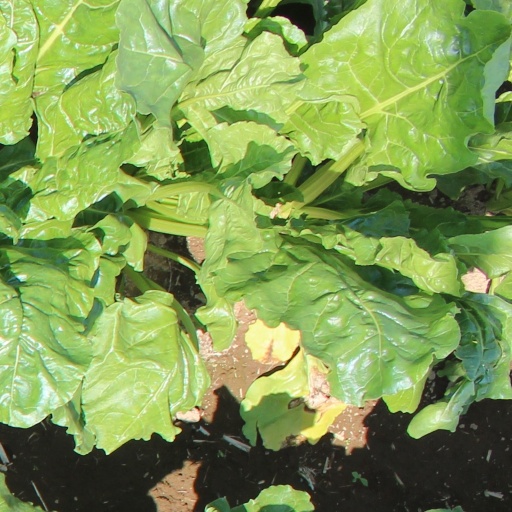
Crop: sugar beet